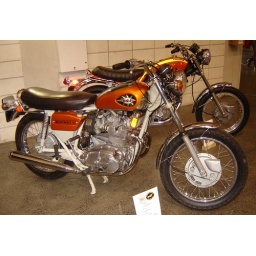
One of 200 road models built in '71 to homologate the 5 speed race bikes